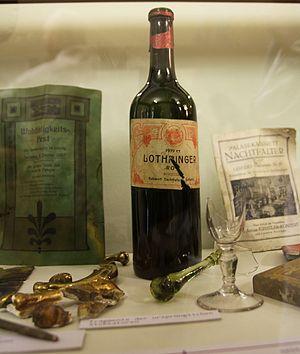
Le vignoble de Lorraine est une région viticole française s'étendant en Lorraine, principalement situé sur les côtes de Meuse et les côtes de Moselle, lui conférant une exposition sud-est sur un sol calcaire. Une petite partie du vignoble se situe sur le plateau lorrain, dans la vallée de la Seille.